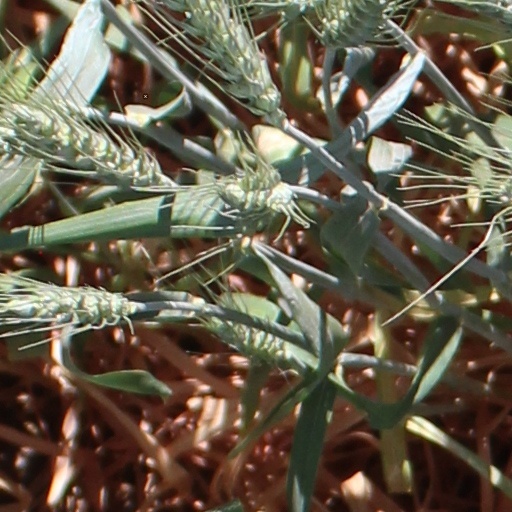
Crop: wheat